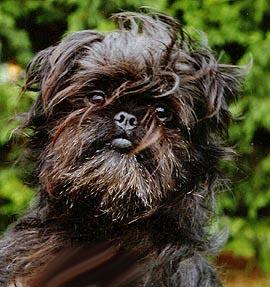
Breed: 200-n000012-affenpinscher